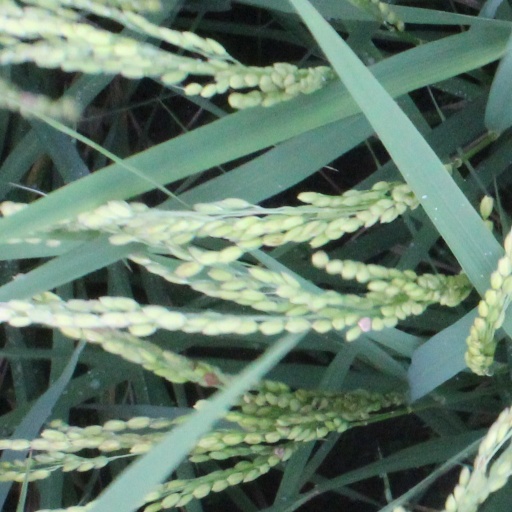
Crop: rice